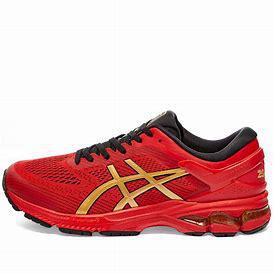
Brand: Asics
Model: Gel Kayano 26